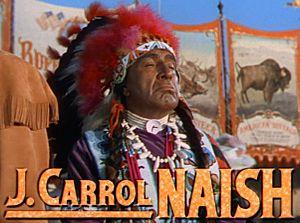
Annie, la reine du cirque est un film musical américain de George Sidney sorti en 1950, d'après la comédie musicale de Herbert et Dorothy Fields, paroles et musique de Irving Berlin, créée en 1946.